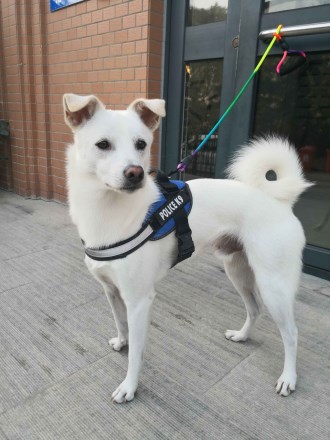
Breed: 3336-n000121-chinese_rural_dog